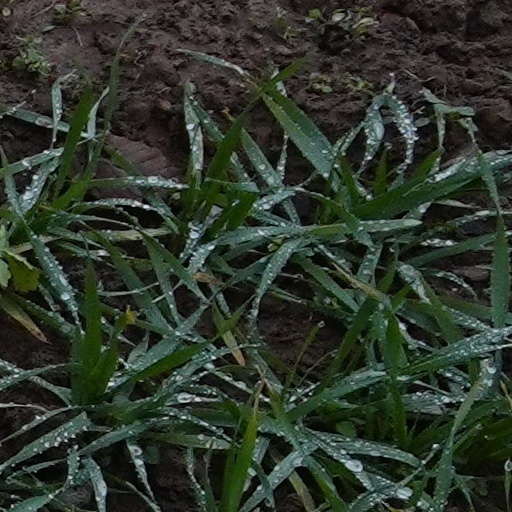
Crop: wheat